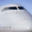
Label: airplane